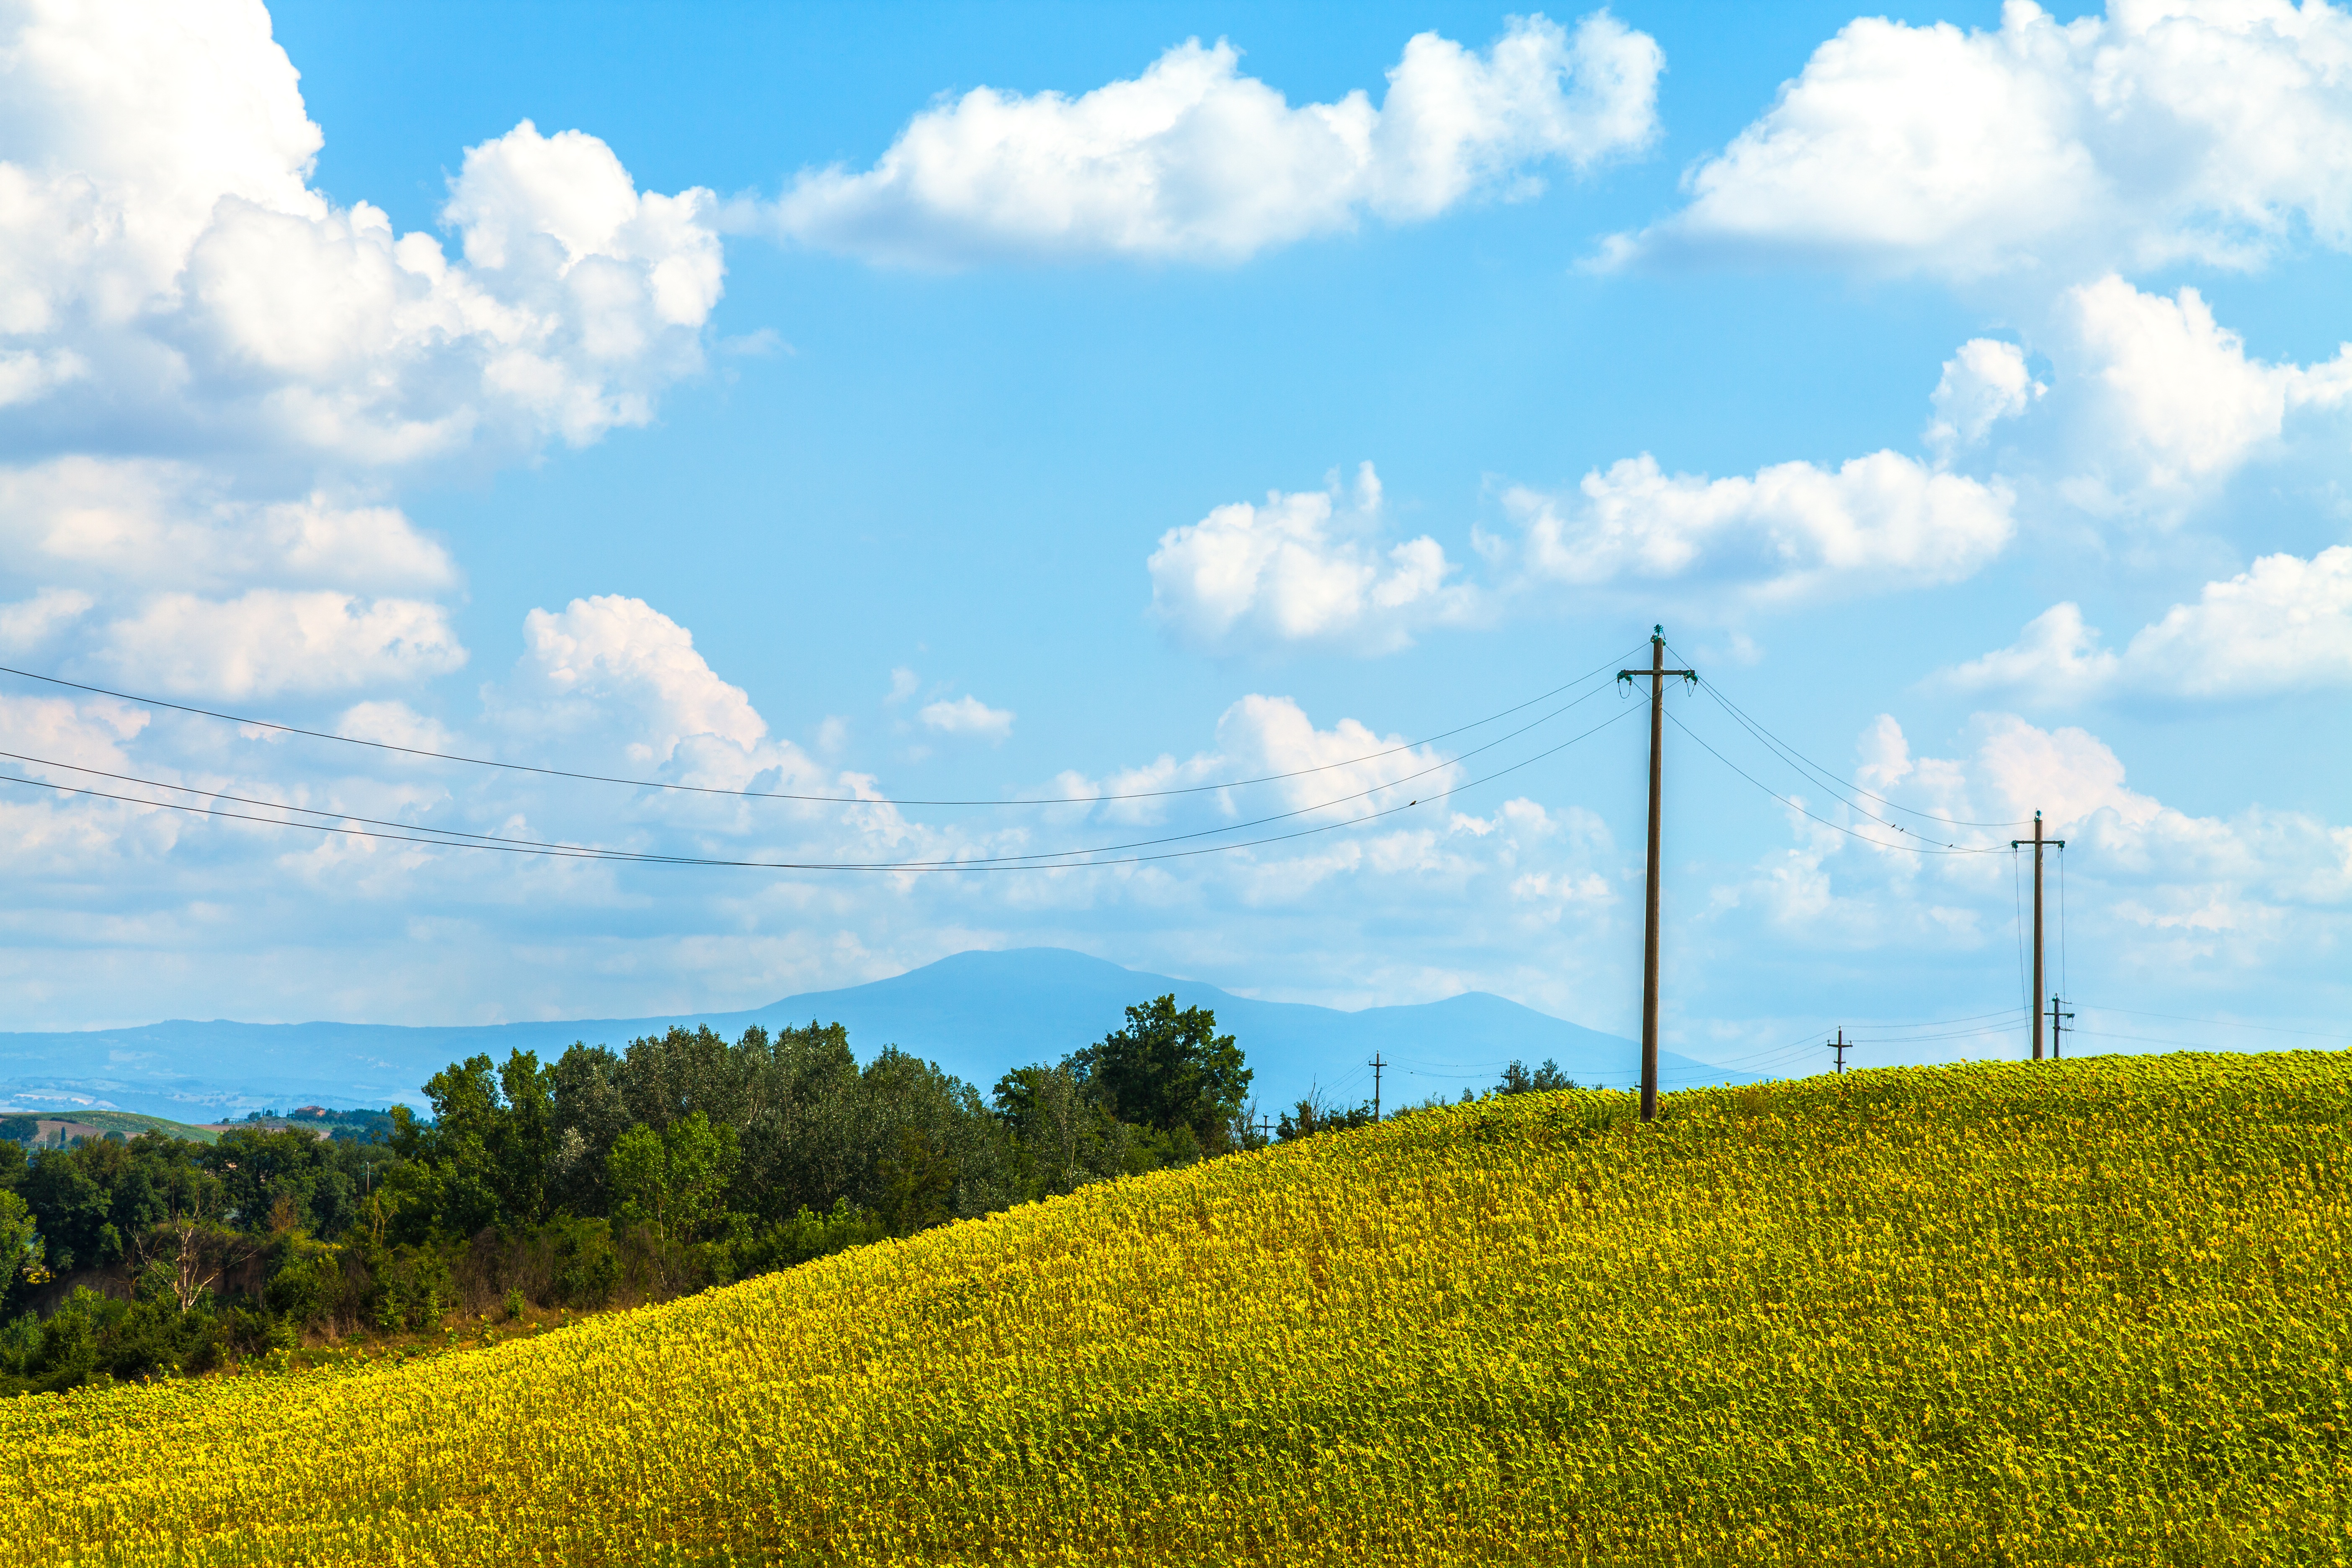
landscape, nature, grass, horizon, cloud, plant, sky, field, meadow, prairie, sunlight, hill, flower, wind, summer, travel, floral, explore, recreation, wild, live, young, relax, produce, crop, tranquil, scenic, journey, pasture, peaceful, scenery, calm, serene, agriculture, trip, plain, rapeseed, flowers, motivation, wander, outdoors, relaxation, earth, happy, grassland, seasons, joy, canola, brassica, rural area, flowering plant, grass family, land plant, mustard plant